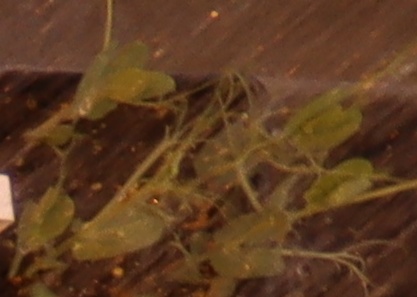
Label: Field Pea